Miles James

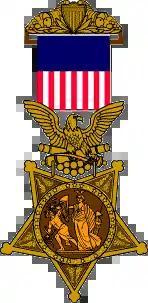

Miles James was an African American Union Army soldier during the American Civil War and a recipient of the Medal of Honor for his actions at the Battle of Chaffin's Farm.